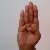
The image shows a hand gesture representing the letter 'B' in Indian Sign Language.